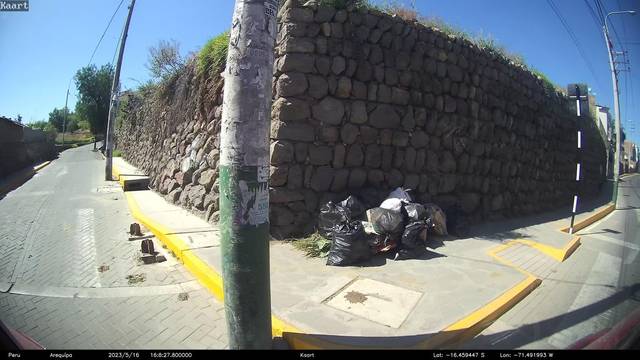
Region: Peru
Coordinates: -16.459, -71.492